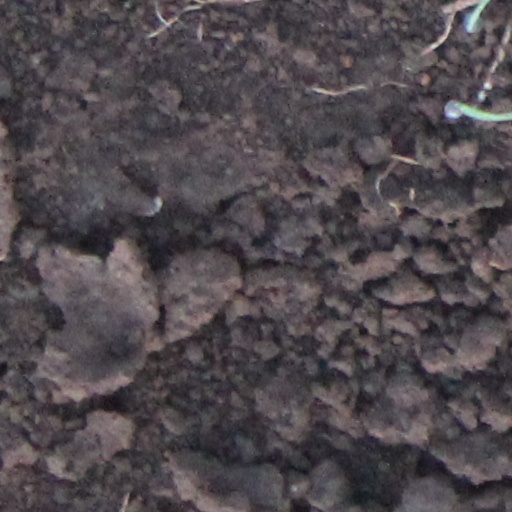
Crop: wheat